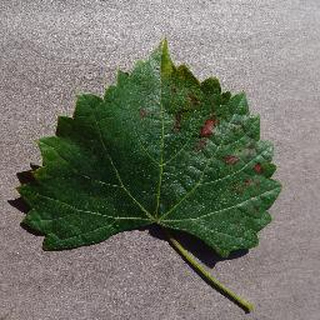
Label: grape_esca_black_measles